Galion, Ohio

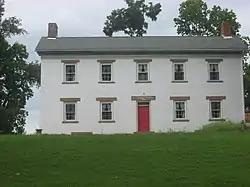
Front of the Hosford House

The Hosford House was built in 1892 by Asa Hosford and listed on the National Historic Registry on April 30, 1976. Asa Hosford is considered the "Father of Galion" due to his work as a state legislator to get a rail line through the area that was completed in 1851.